Marie Lenéru

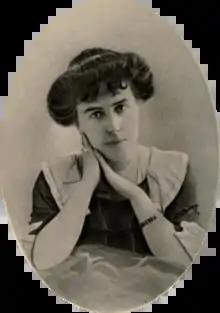
Marie Lenéru at age 37.

Lenéru became deaf and partially blind after contracting measles as a child. She was able to continue her education with the help of her mother, and in the 1910s she wrote several plays that were performed in Paris, notably "Les Affranchis".